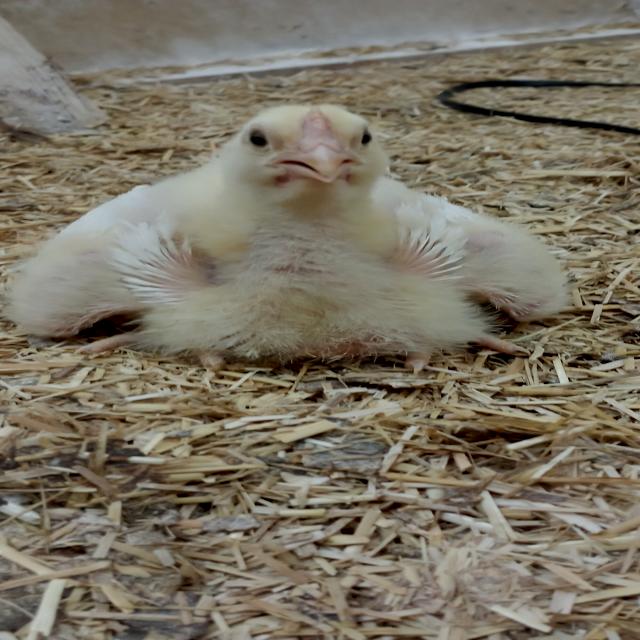
Weight: 633 g